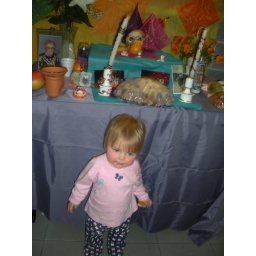
Piper standing by the Day of the Dead altar at the Sunset park library